History of Martinique

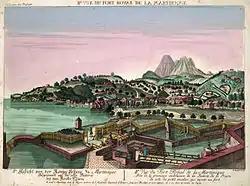
Port Royal in the 1750s

In 1720, a French naval officer, Gabriel de Clieu, procured a coffee plant seedling from the Royal Botanical Gardens in Paris and transported it to Martinique. He transplanted it on the slopes of Mount Pelée and was able to harvest his first crop in 1726, or shortly thereafter. By 1736, the number of slaves in Martinique had risen to 60,000 people. In 1750, Saint Pierre had about 15,000 inhabitants, and Fort Royal only about 4,000.